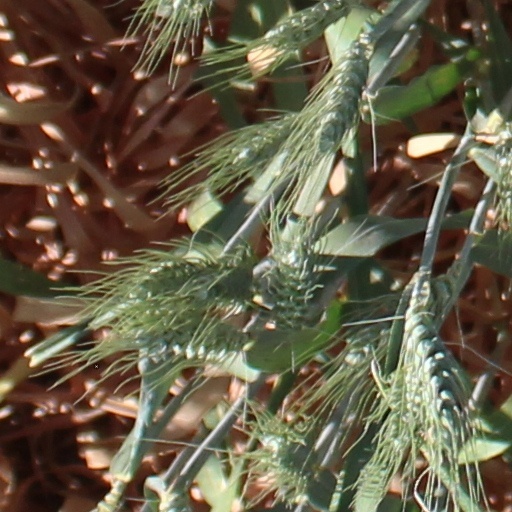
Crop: wheat